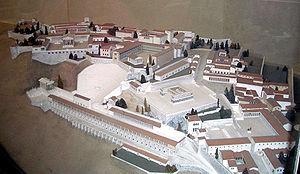
Maquette de la cité antique de Pergame Magyar: Az ókori Pergamon városának makettje Galego: Maqueta da acrópole da antiga cidade grega de Pérgamo, amosando a situación do século II d. de C. Español: Maqueta de la Acrópolis de la antigua ciudad de Pérgamo, mostrando la situación en el siglo II a. de C.
Pergame est une ancienne ville d'Asie Mineure, en Éolide située au nord de Smyrne, au confluent du Caïque et du Cétios, à environ 25 km de la mer Égée. À l'heure actuelle, son nom est Bergama.
Les Attalides, nom issu d'Attale Iᵉʳ, sont une dynastie hellénistique qui règne sur la cité de Pergame, située en Éolide, après la mort de Lysimaque, l'un des diadoques d'Alexandre le Grand. Philétairos, l'un des généraux de Lysimaque, prend le contrôle de la cité en 282 av. J.-C. et fonde la dynastie qui règne sur le royaume de Pergame jusque 130 av. J.-C. Adversaires des Séleucides et des Antigonides, les Attalides deviennent les alliés de Rome durant les guerres de Macédoine et la Guerre antiochique auxquelles ils participent activement. Le royaume finit par être légué aux Romains en 133.
L'époque hellénistique correspond à la période de l'Antiquité qui suit la conquête d’une partie du bassin oriental de la Méditerranée et de l’Asie par Alexandre le Grand de 323 av. J.-C. jusqu’à la période romaine en 30 av. J.-C. Si l'on excepte les figures d’Alexandre et de Cléopâtre VII, ces trois siècles et demi sont relativement méconnus et souvent considérés comme une période de transition, voire de déclin ou de décadence, entre l'époque classique grecque et l'Empire romain. Cependant l'éclat de grandes villes, telles Alexandrie, Antioche ou Pergame, l'importance des échanges économiques et culturels, la diffusion de la langue grecque témoignent d'un grand dynamisme et modifient profondément le visage de l'Orient antique, y compris ultérieurement sous l'Empire romain qui est fortement hellénisé dans sa moitié orientale.